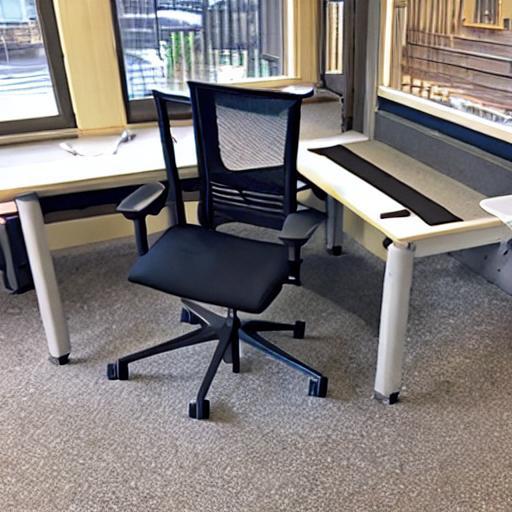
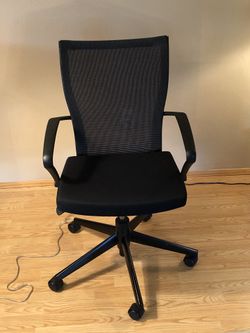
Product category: items_chair
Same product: no